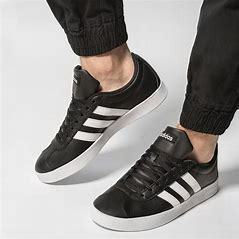
Brand: Adidas
Model: VL Court 2